Yakovlev Yak-4

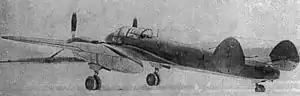

The Yakovlev Yak-4 (Service names Yak-4, BB-22bis ("Blizhnij Bombardirovschik", russian "ближний бомбардировщик", "short-range bomber")) was a Soviet light bomber used during World War II. It was developed from the Ya-22/Yak-2.